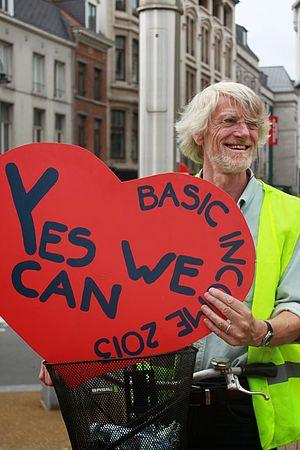
Le philosophe belge Philippe Van Parijs, fondateur du BIEN, fait la promotion de l'initiative citoyenne européenne pour le revenu de base inconditionnel. basicincome2013.eu/fr/index.html
Philippe Van Parijs, né le 23 mai 1951 à Berchem-Sainte-Agathe, est un philosophe et économiste belge.